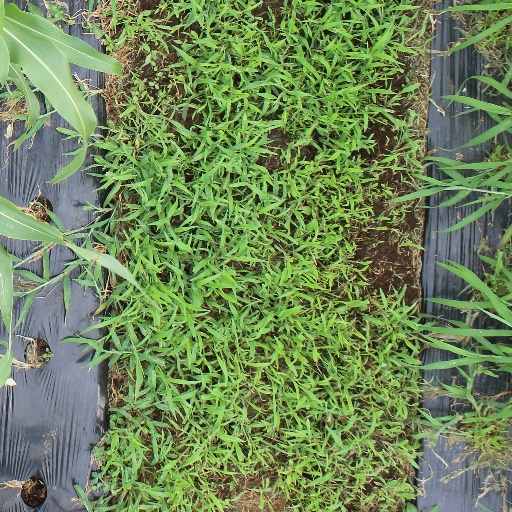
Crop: sorghum